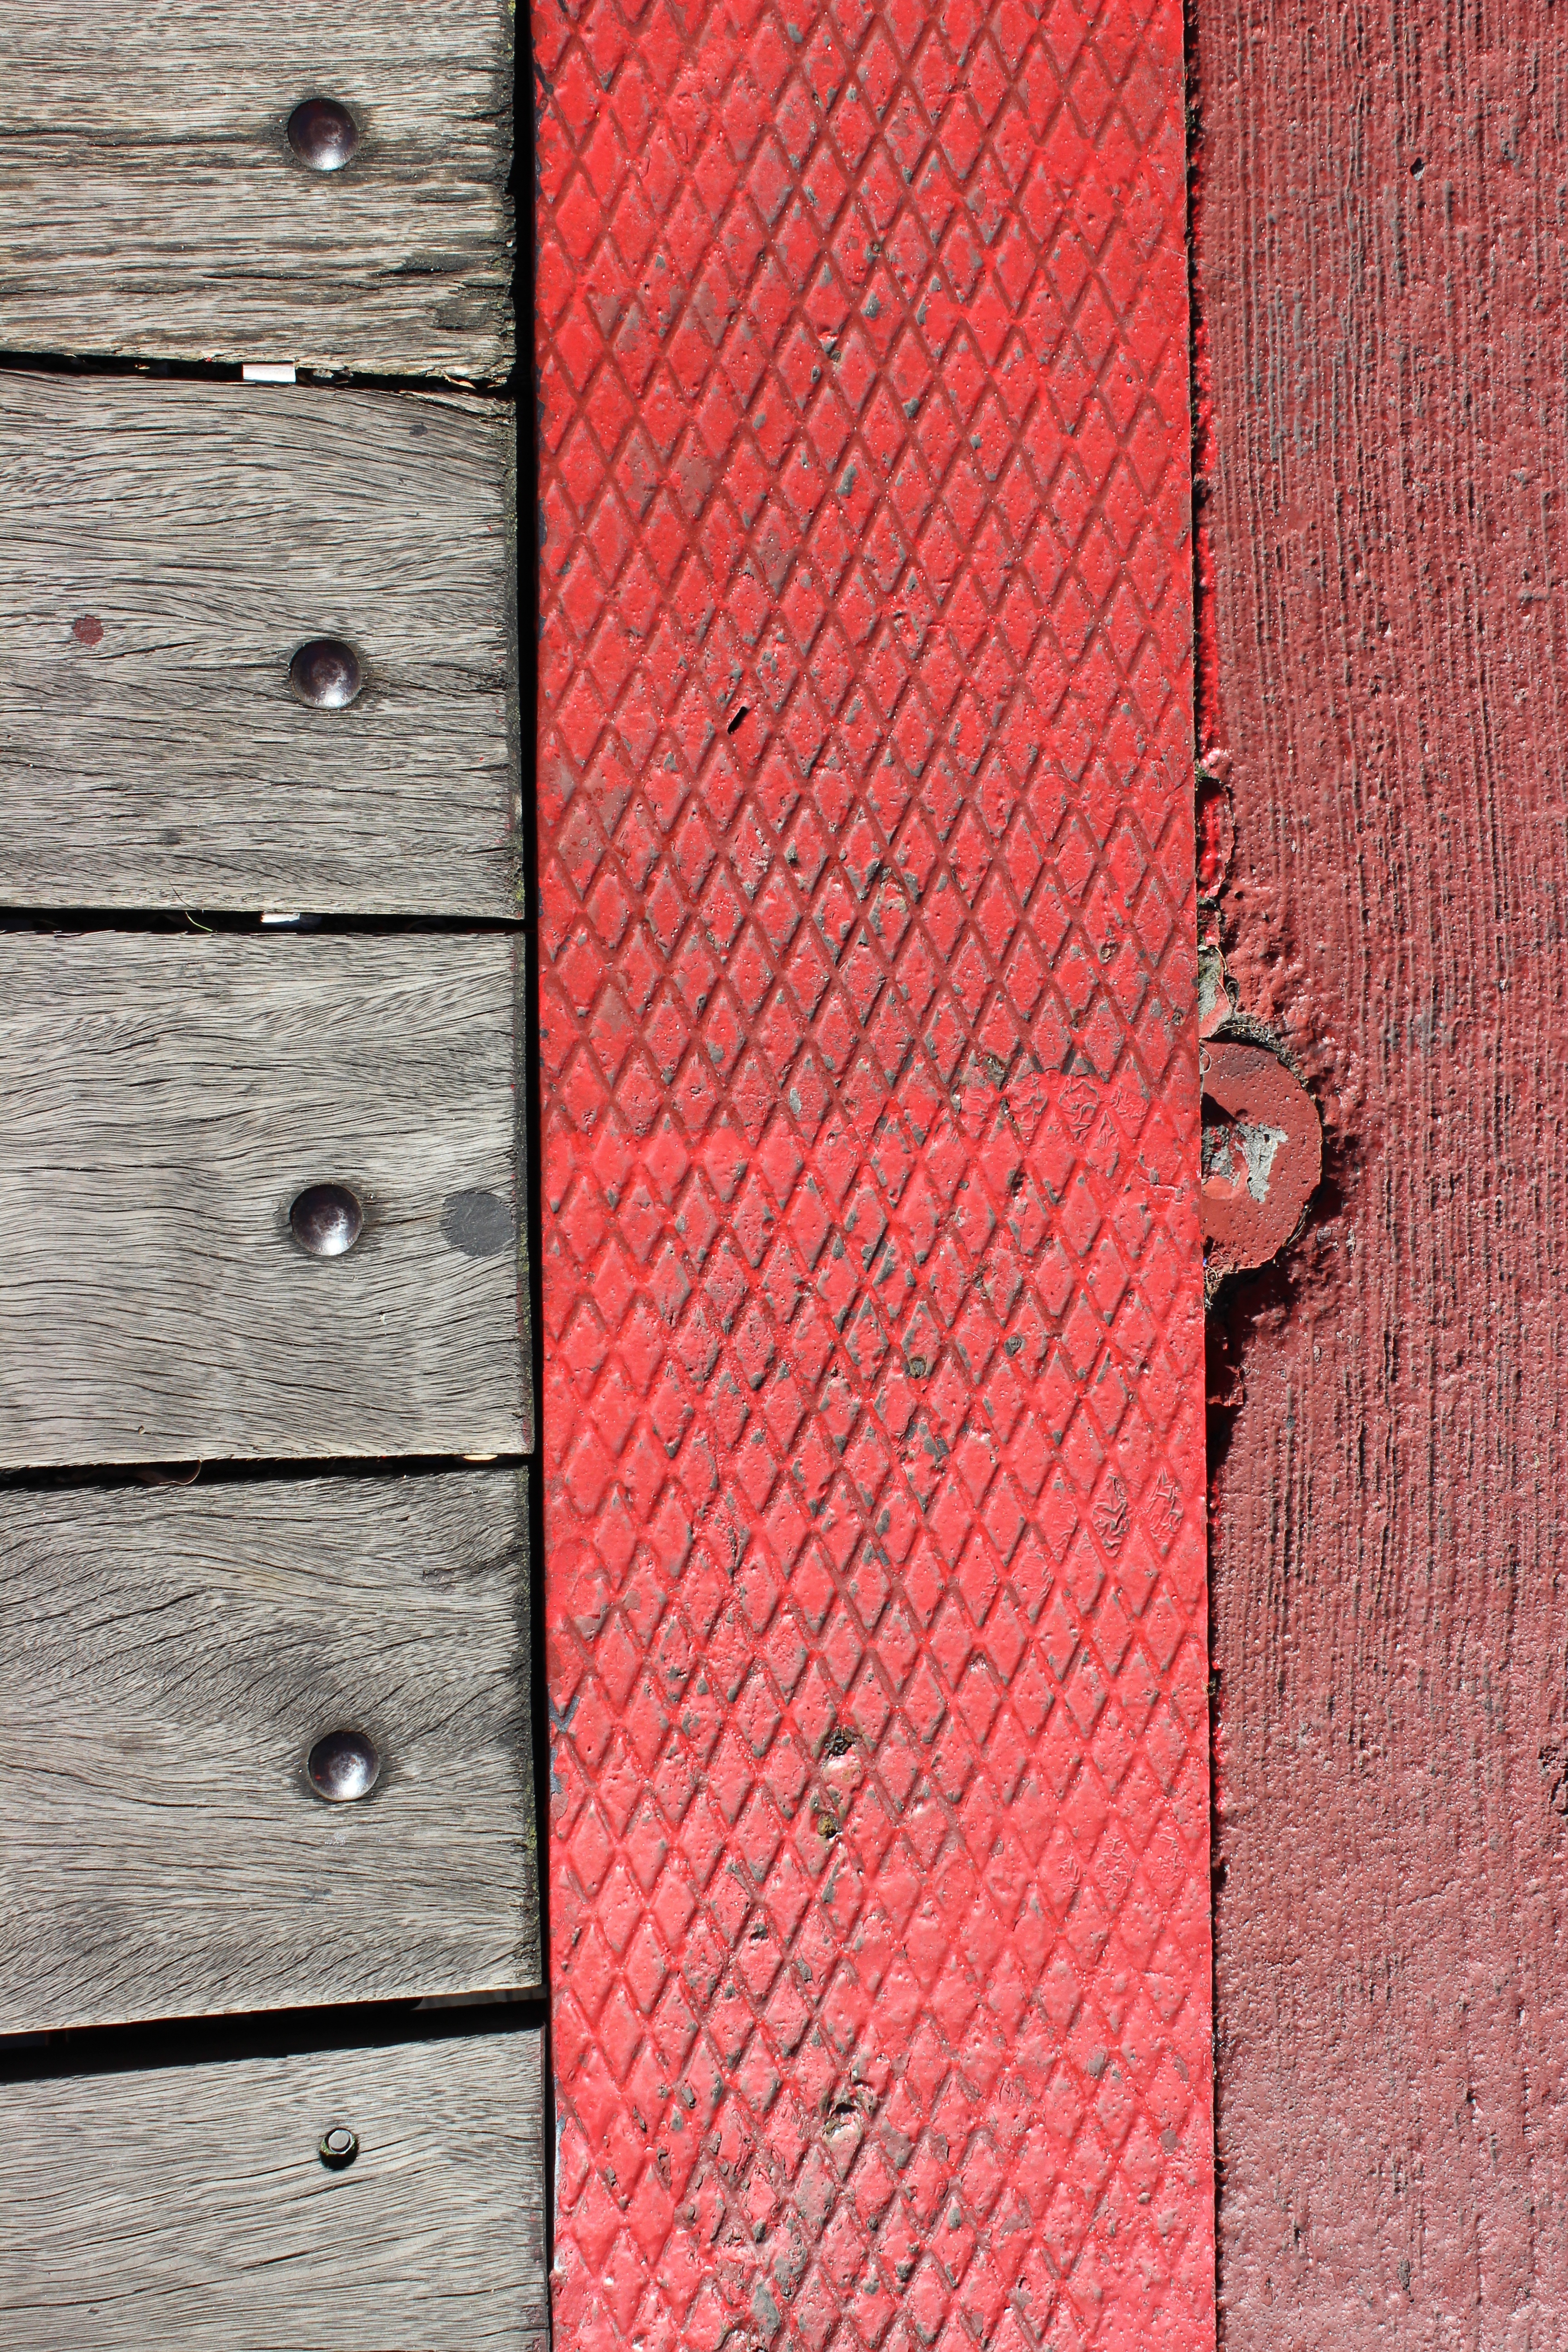
wood, texture, floor, wall, pattern, line, red, color, brick, flooring